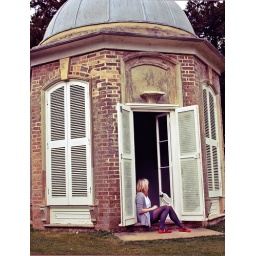
The adventures of the girl in the red shoes